Y Wladfa

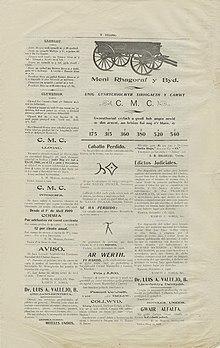
Y Drafod

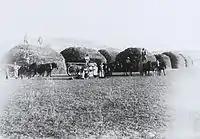
Harvest time in Patagonia, c.1880

The settlers first made contact with the local Tehuelche people almost a year after their arrival. After some difficult early years of suspicion and some violence, the Tehuelche people established cordial relationships with the Welsh and helped the settlement survive the early food shortages. The settlers, led by Aaron Jenkins (whose wife Rachel was the first to bring up the idea of systematic use of irrigation canals), soon established Argentina's first irrigation system based on the Chubut River (in Welsh, , 'winding river'), irrigating an area three or four miles (five or six km) to each side of the long stretch of river and creating Argentina's most fertile wheatlands. By 1885, wheat production had reached 6,000 tons, with wheat produced by the colony winning the gold medal at international expositions at Paris and Chicago.